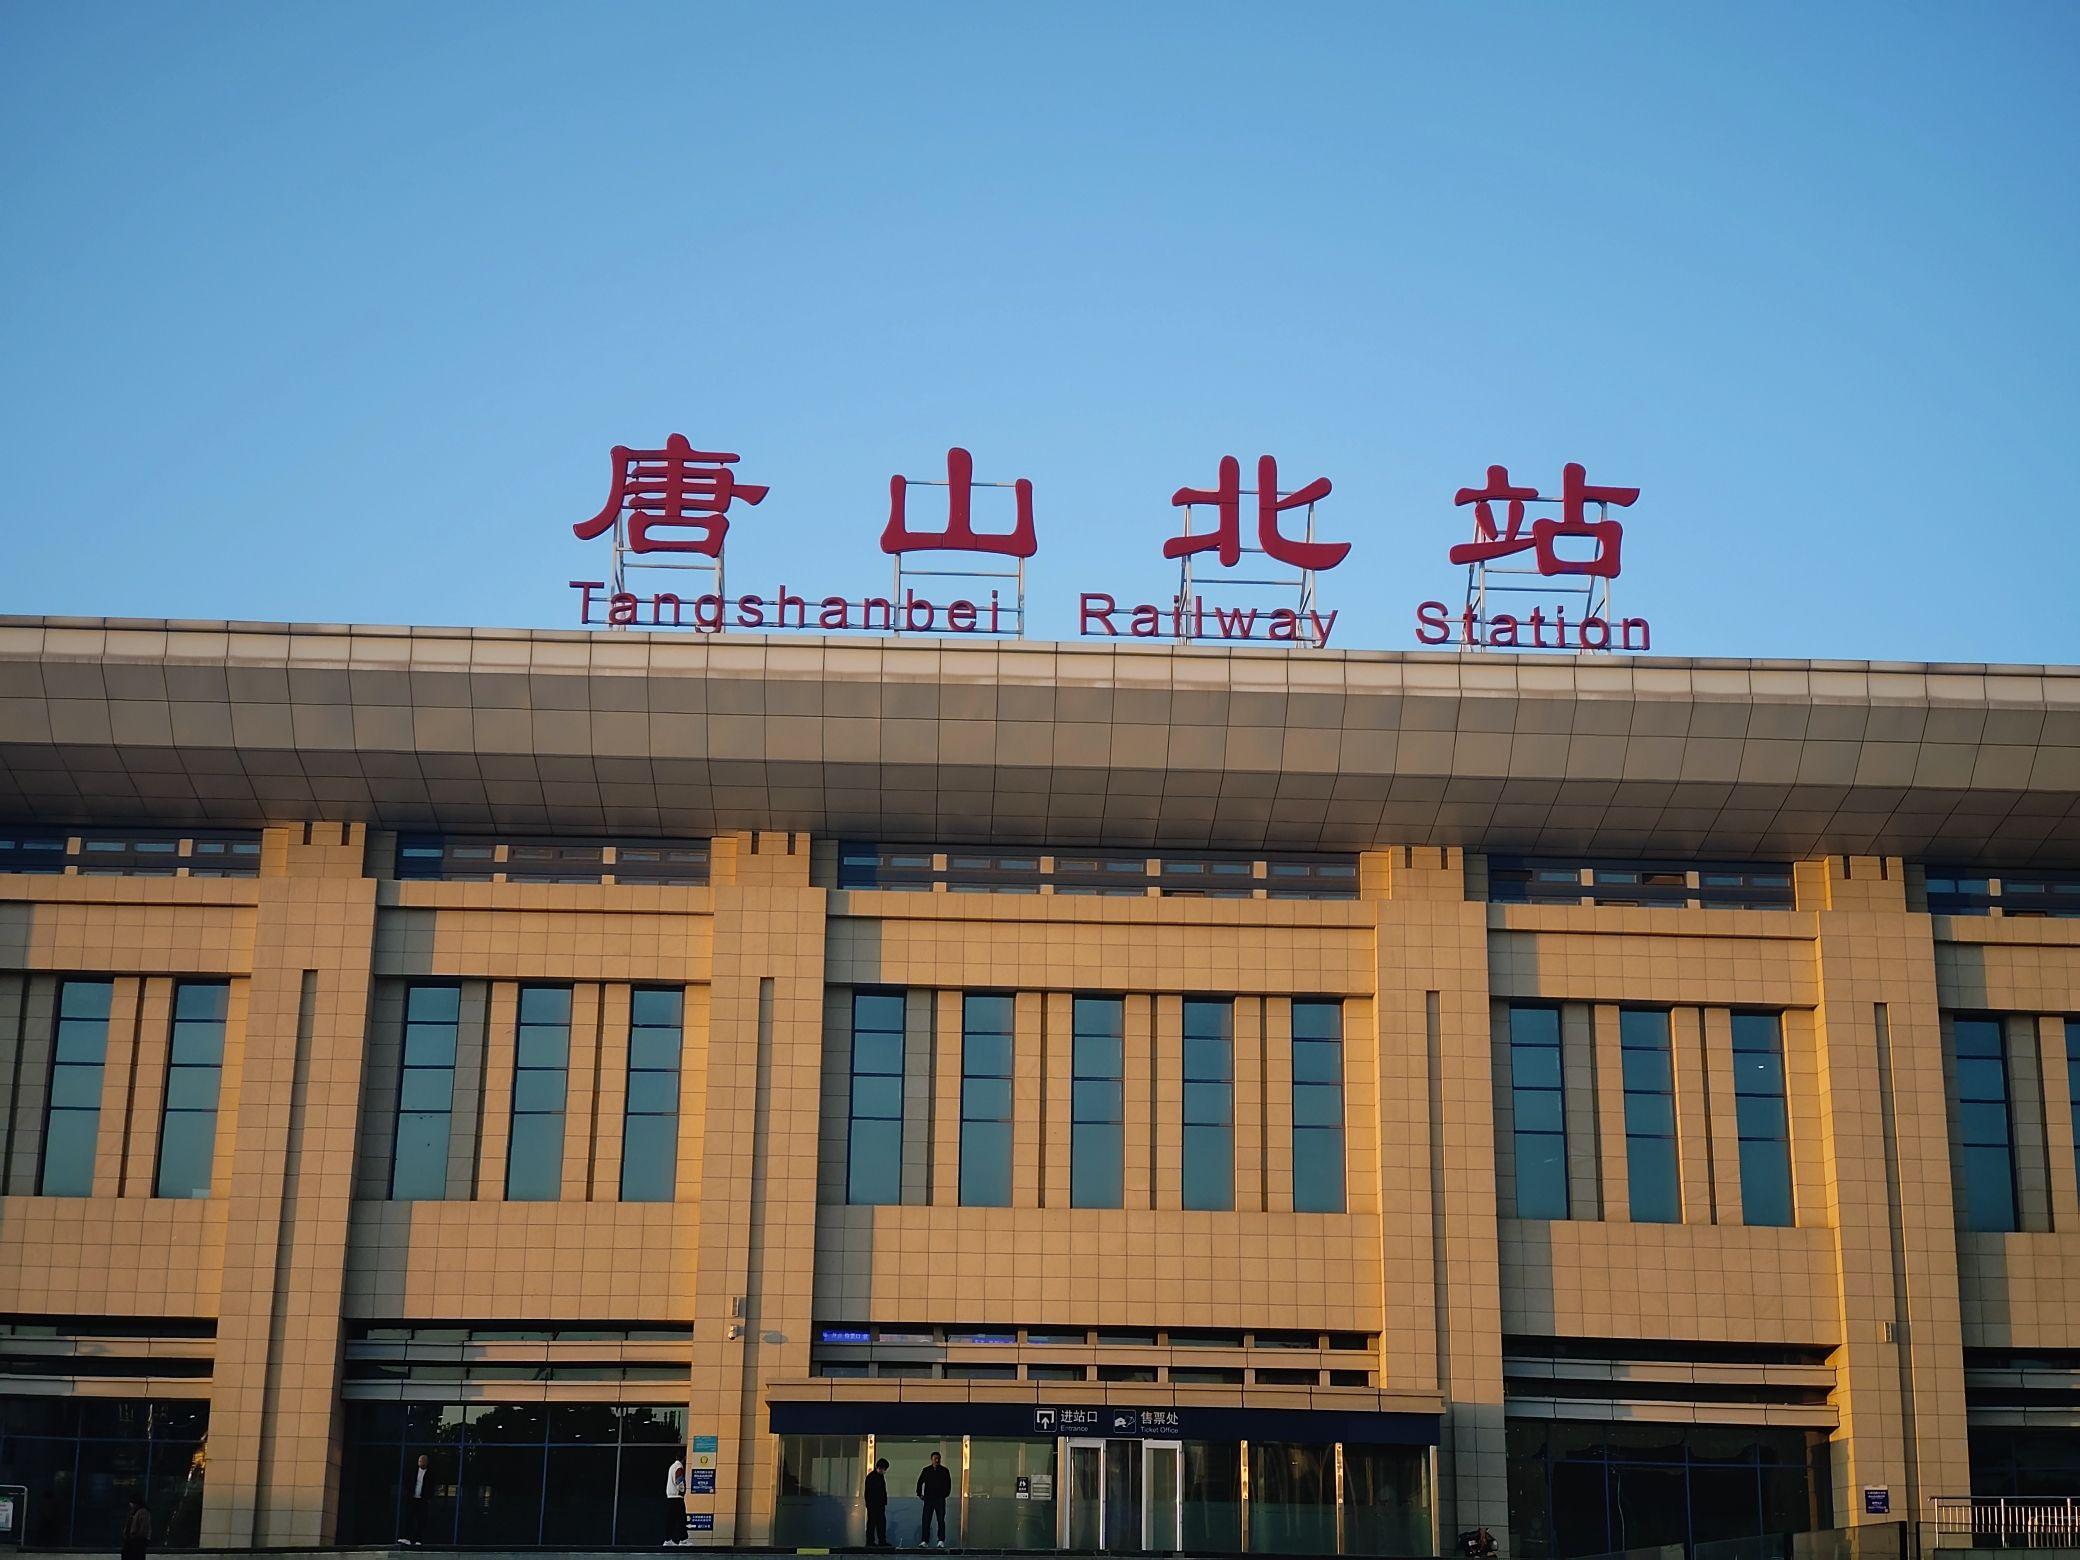
地标名称：唐山北站
所在城市：唐山市·丰润区